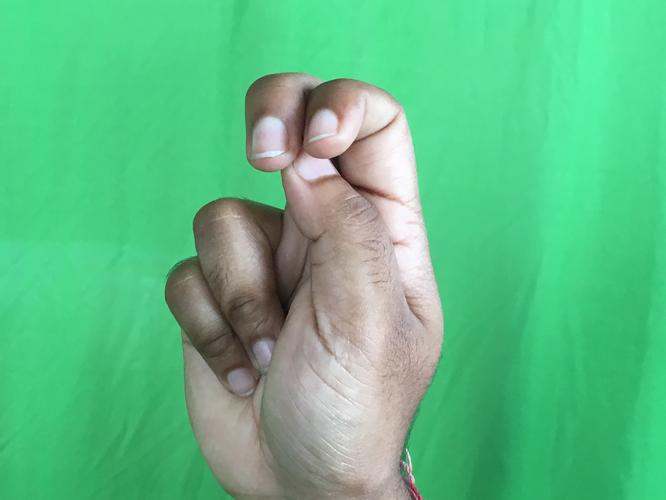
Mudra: Katakamukha_2
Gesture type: single_hand